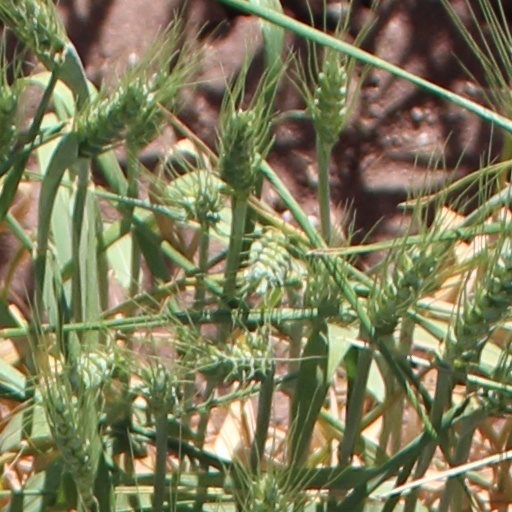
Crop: wheat